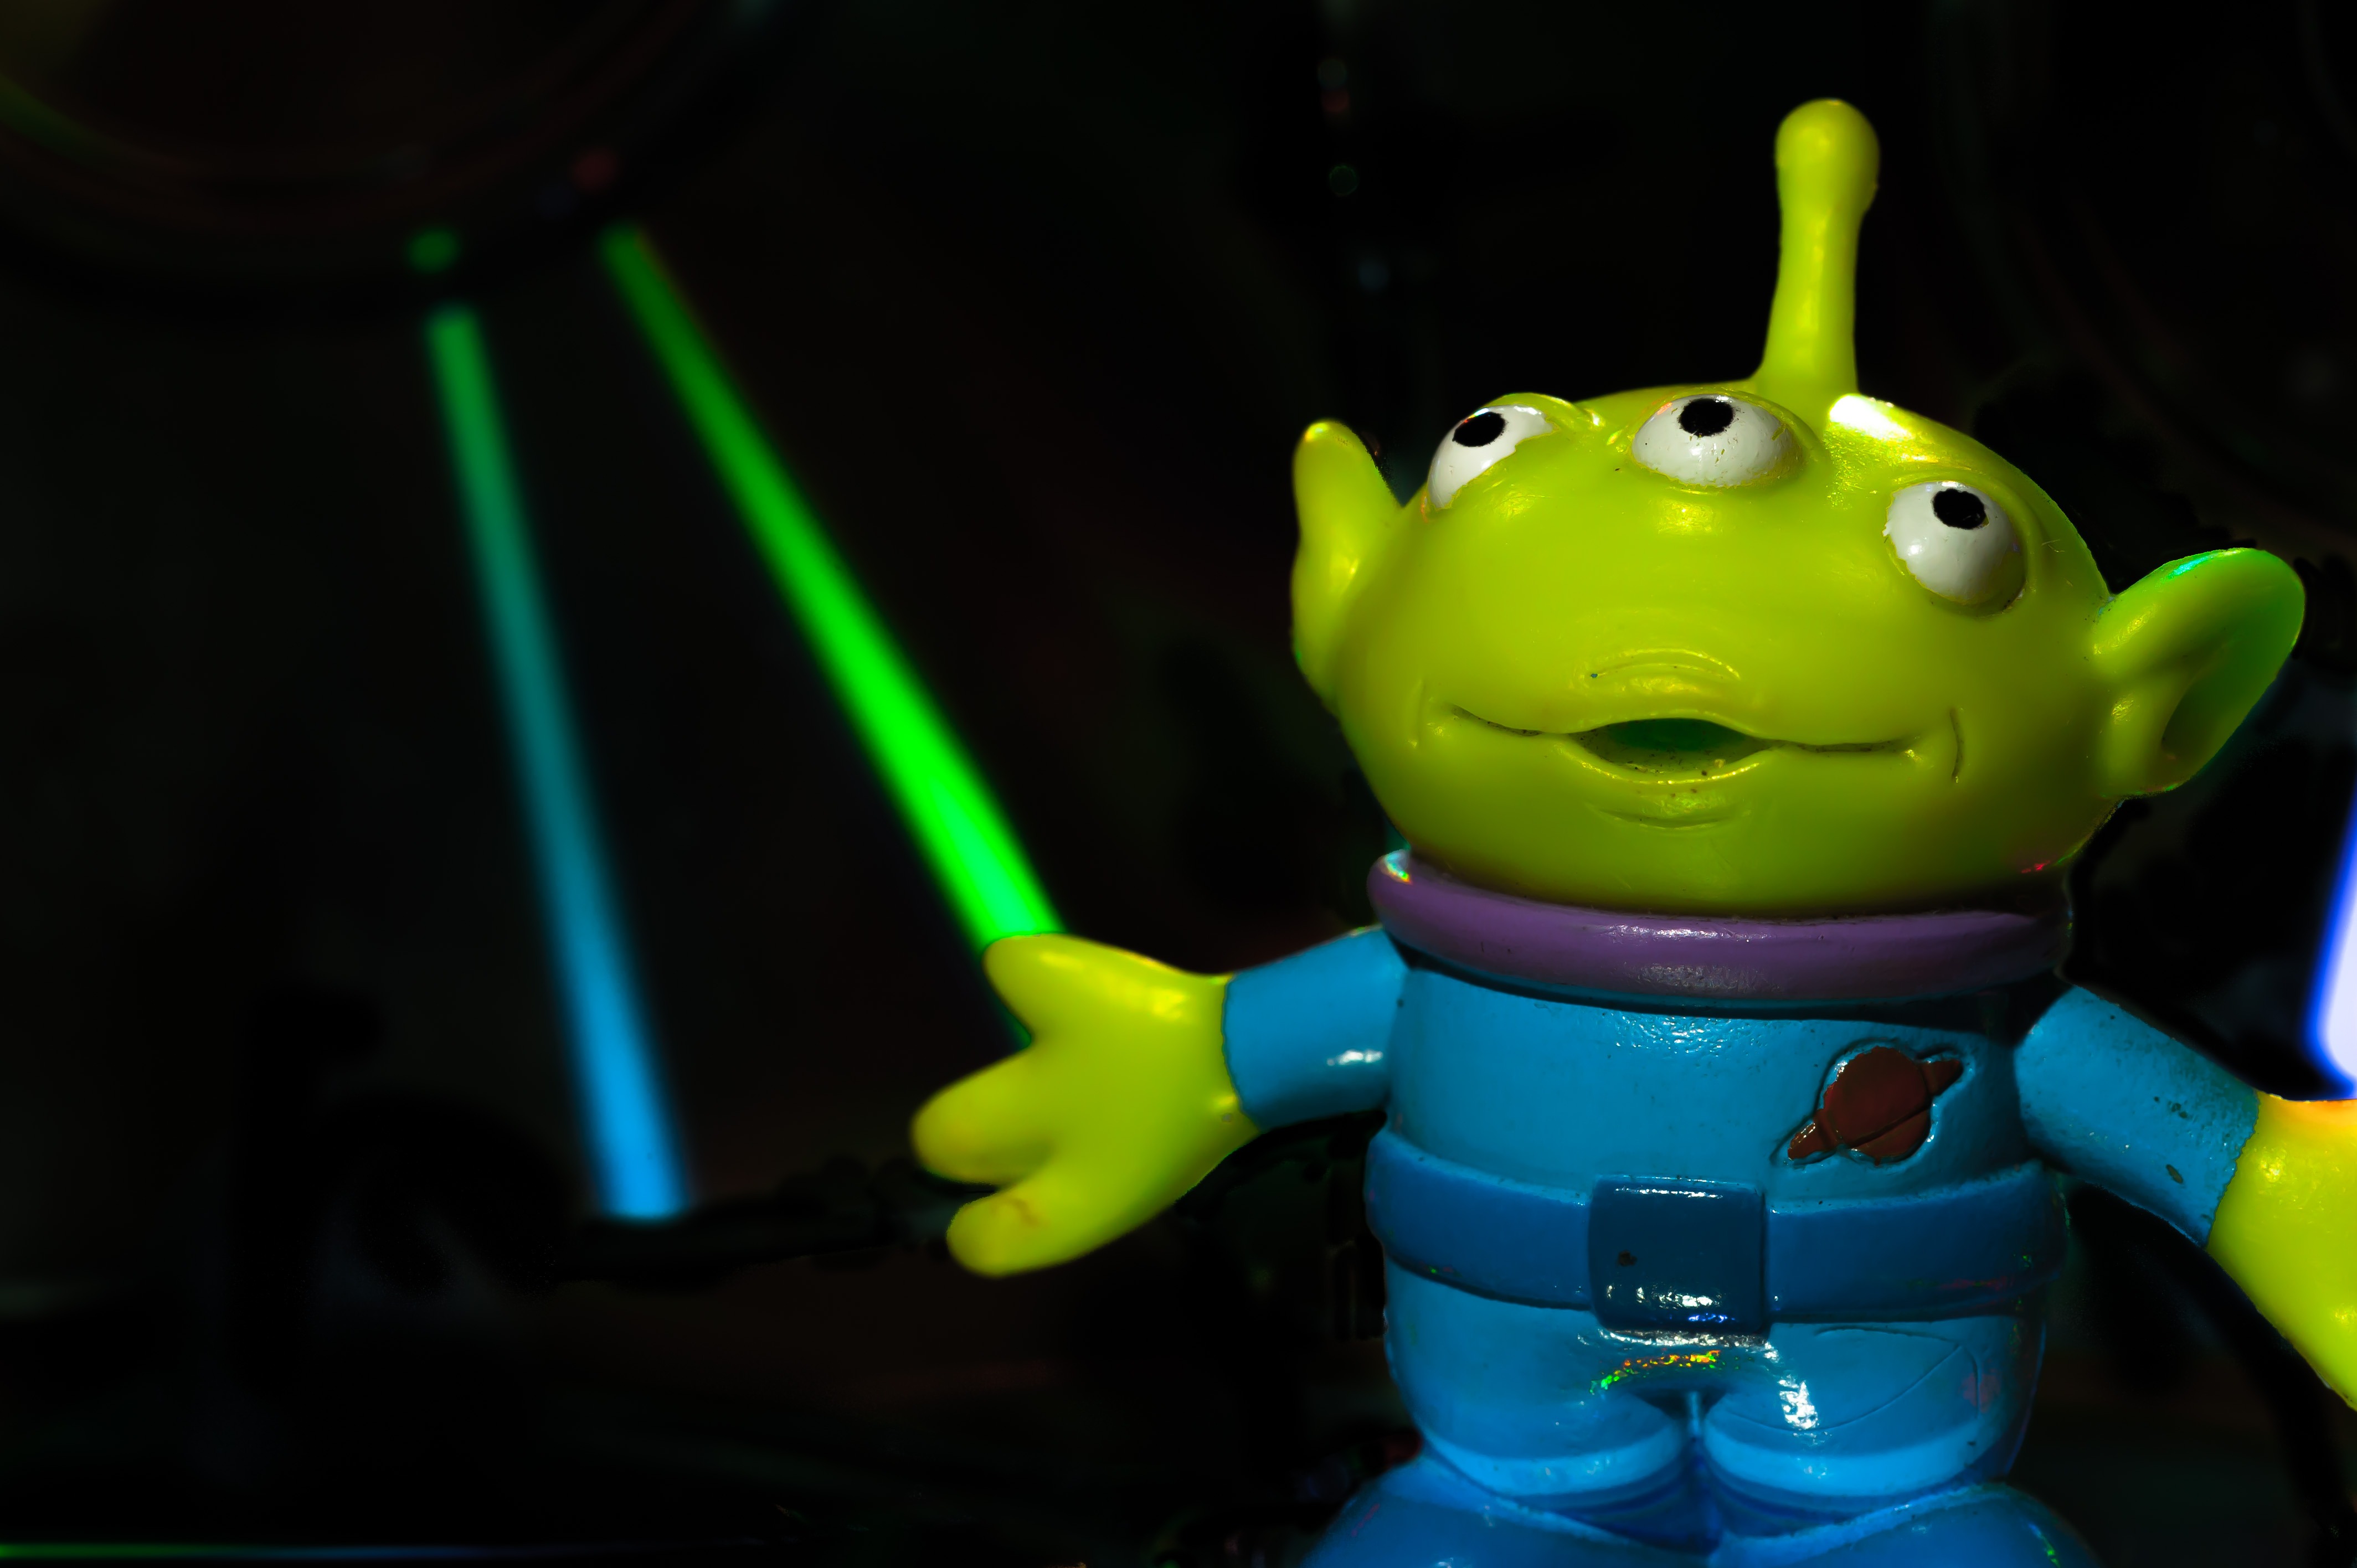
green, color, amphibian, toy, colors, design, alien, character, cartoon, designing, toy story alien